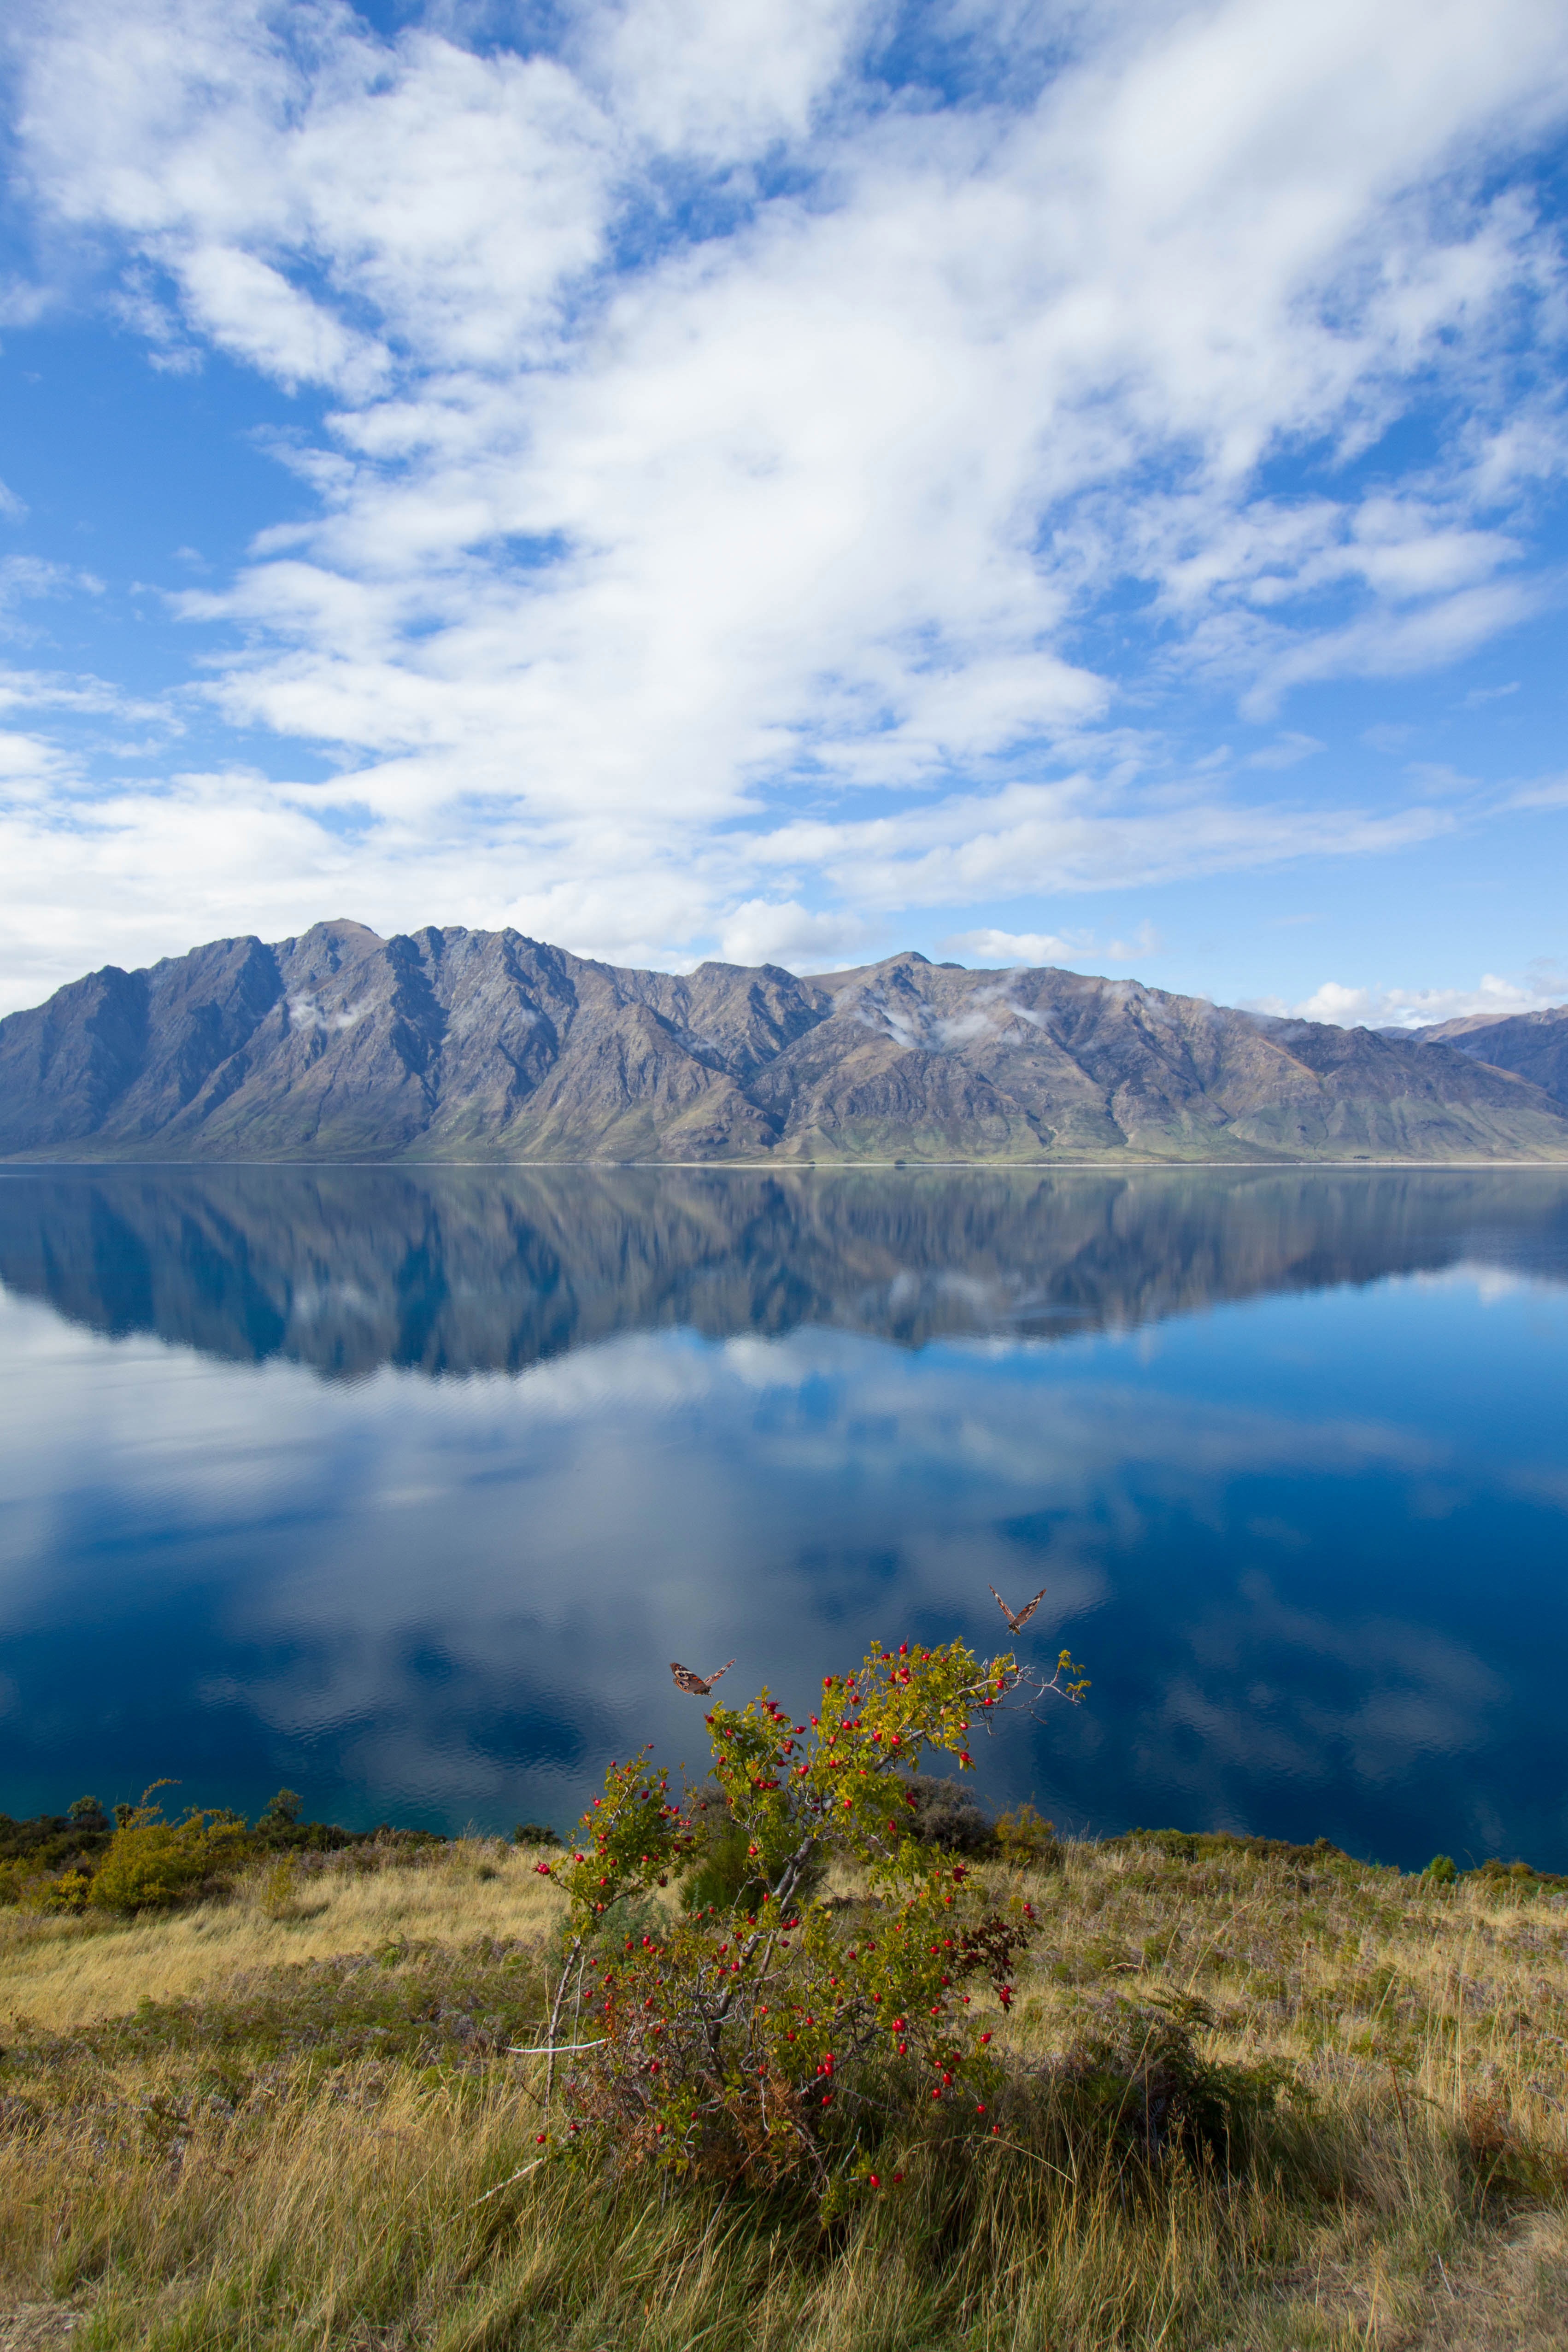
landscape, tree, water, nature, rock, wilderness, mountain, cloud, sky, field, meadow, morning, hill, lake, mountain range, reflection, reservoir, highland, national park, ridge, grassland, plateau, fell, loch, landform, meteorological phenomenon, natural environment, geographical feature, atmospheric phenomenon, mountainous landforms